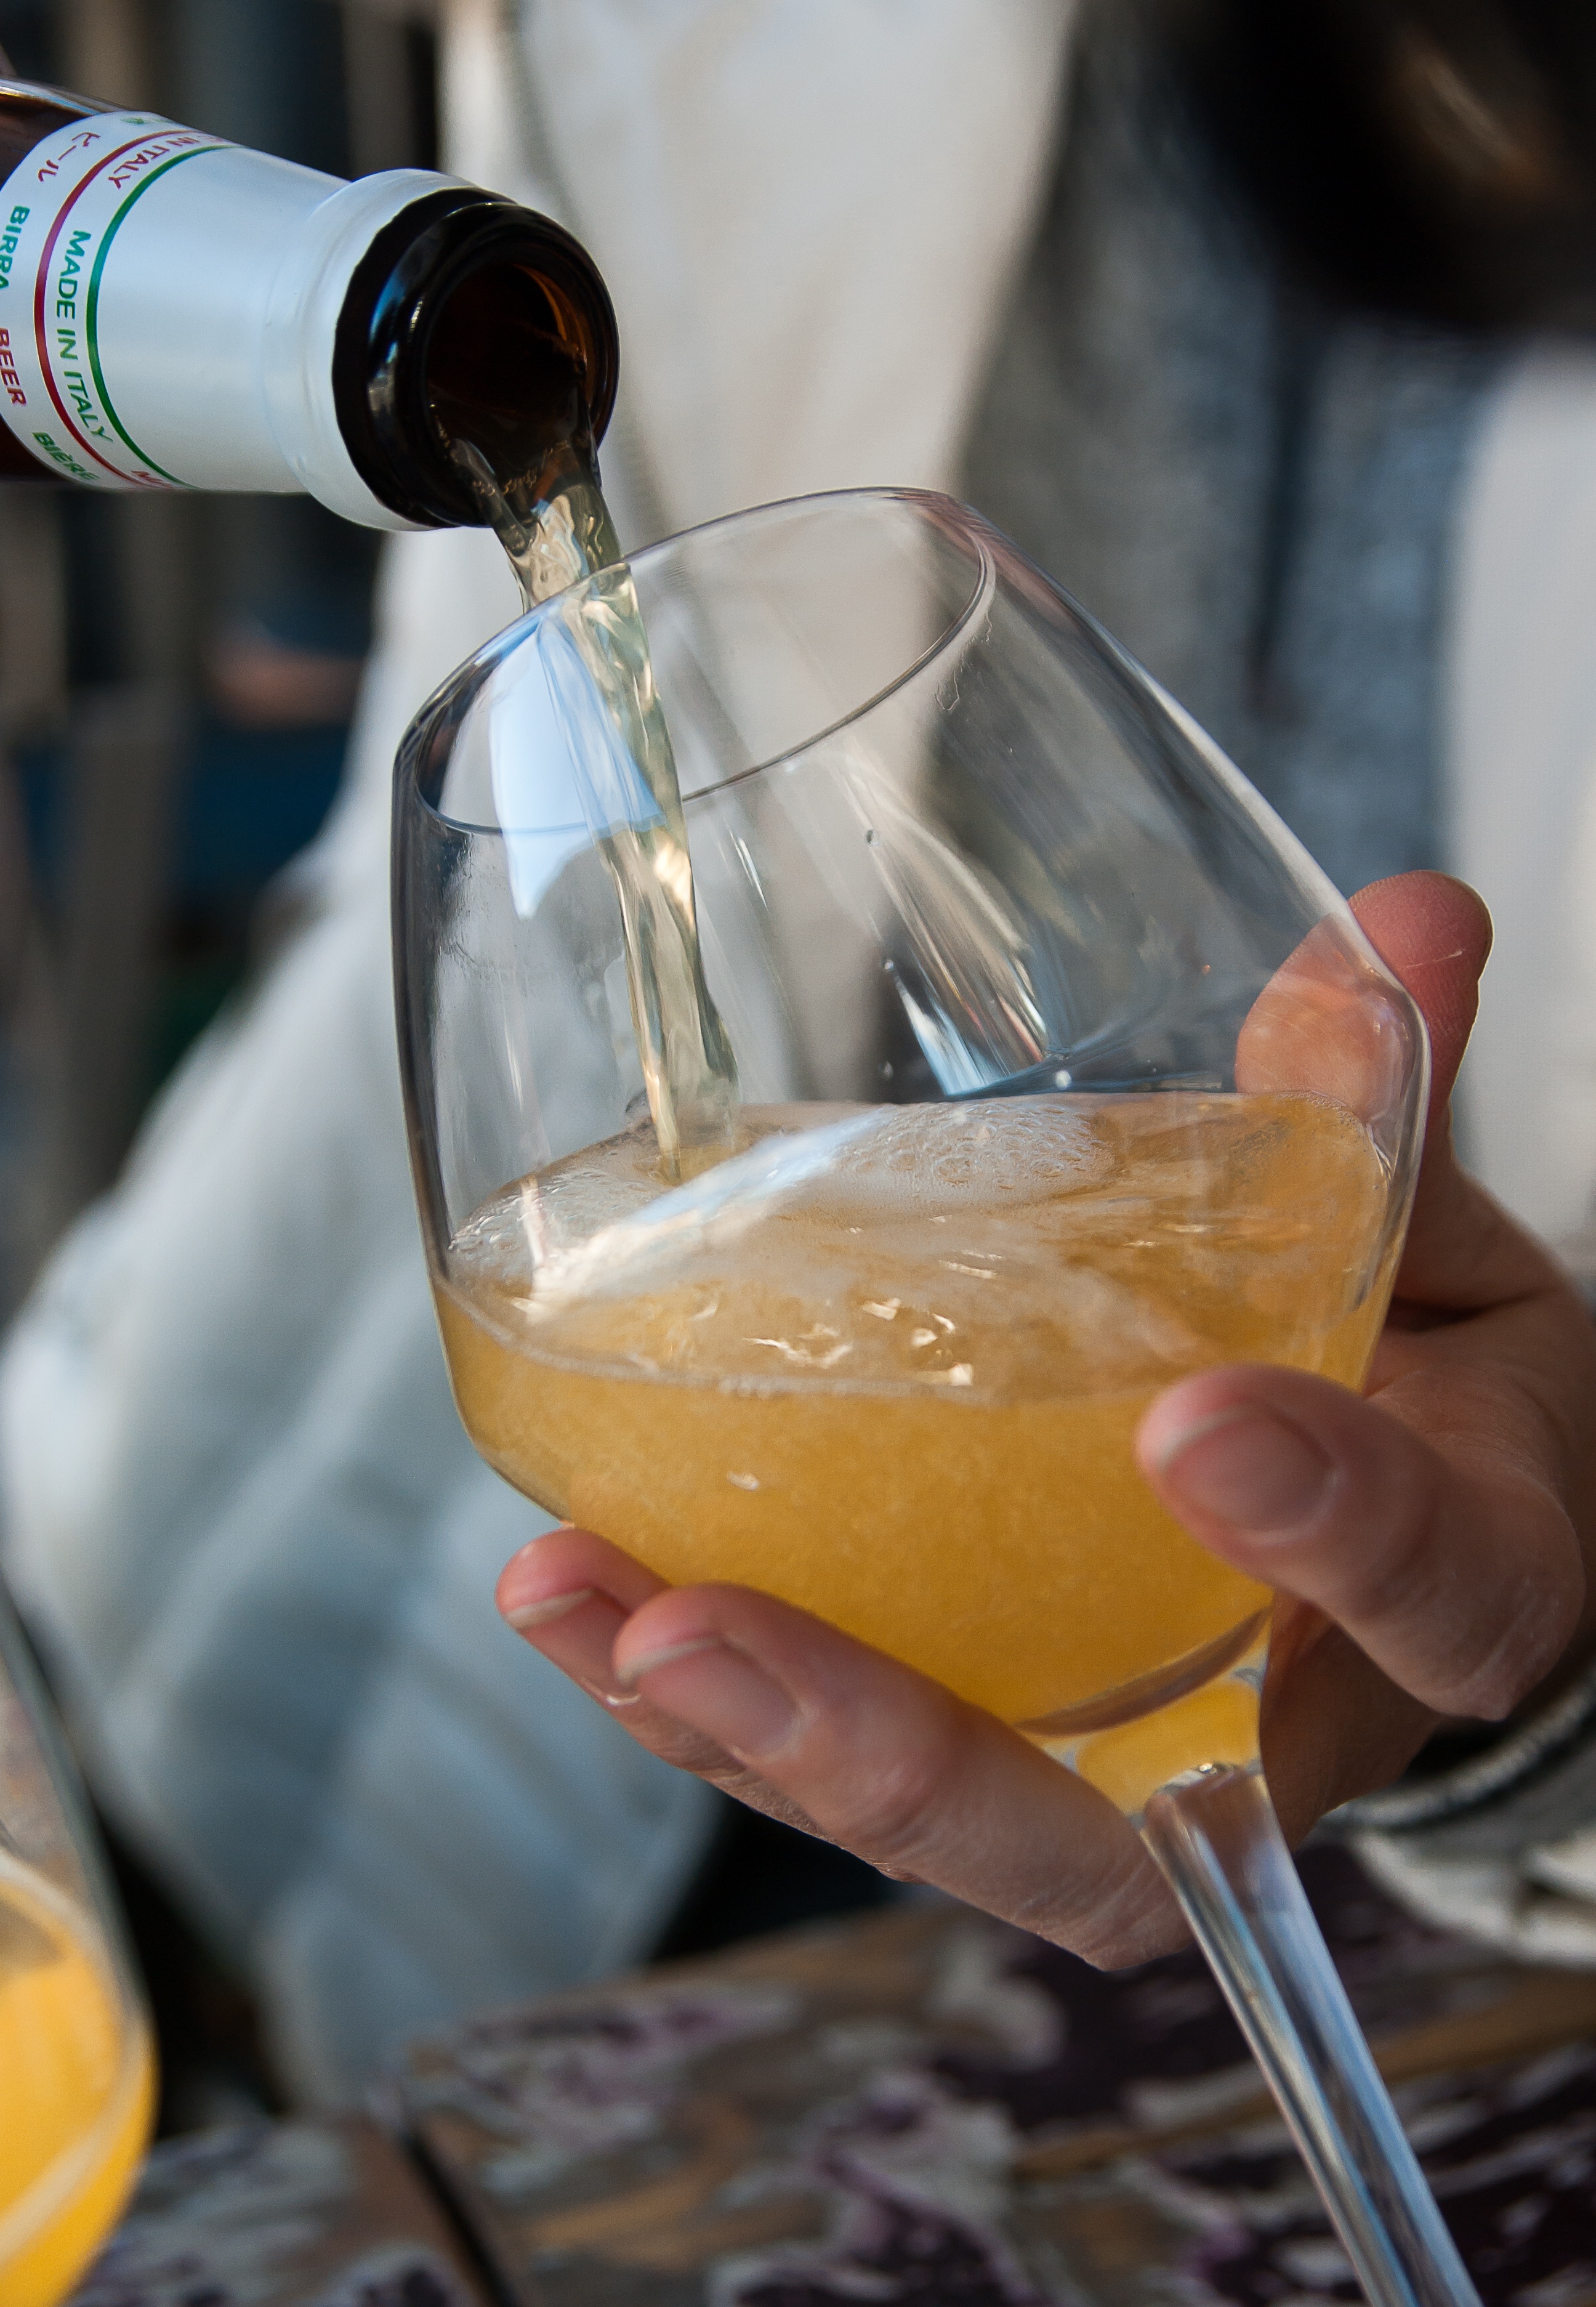
glass, food, produce, drink, bottle, beer, alcohol, cocktail, alcoholic beverage, sense, coffee terrace, distilled beverage